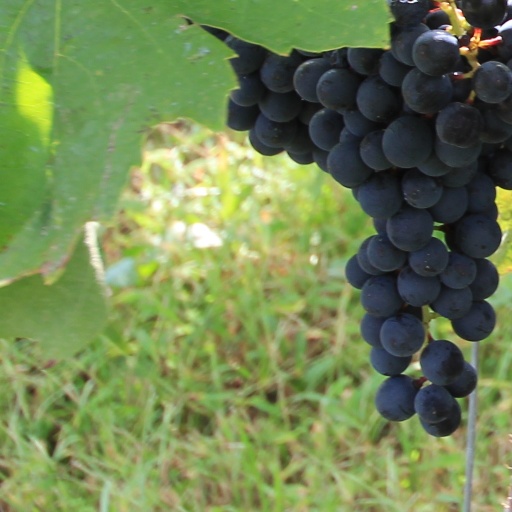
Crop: grape